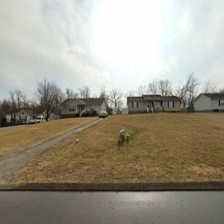
Label: streetView